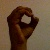
The image shows a hand gesture representing the letter 'O' in Indian Sign Language.